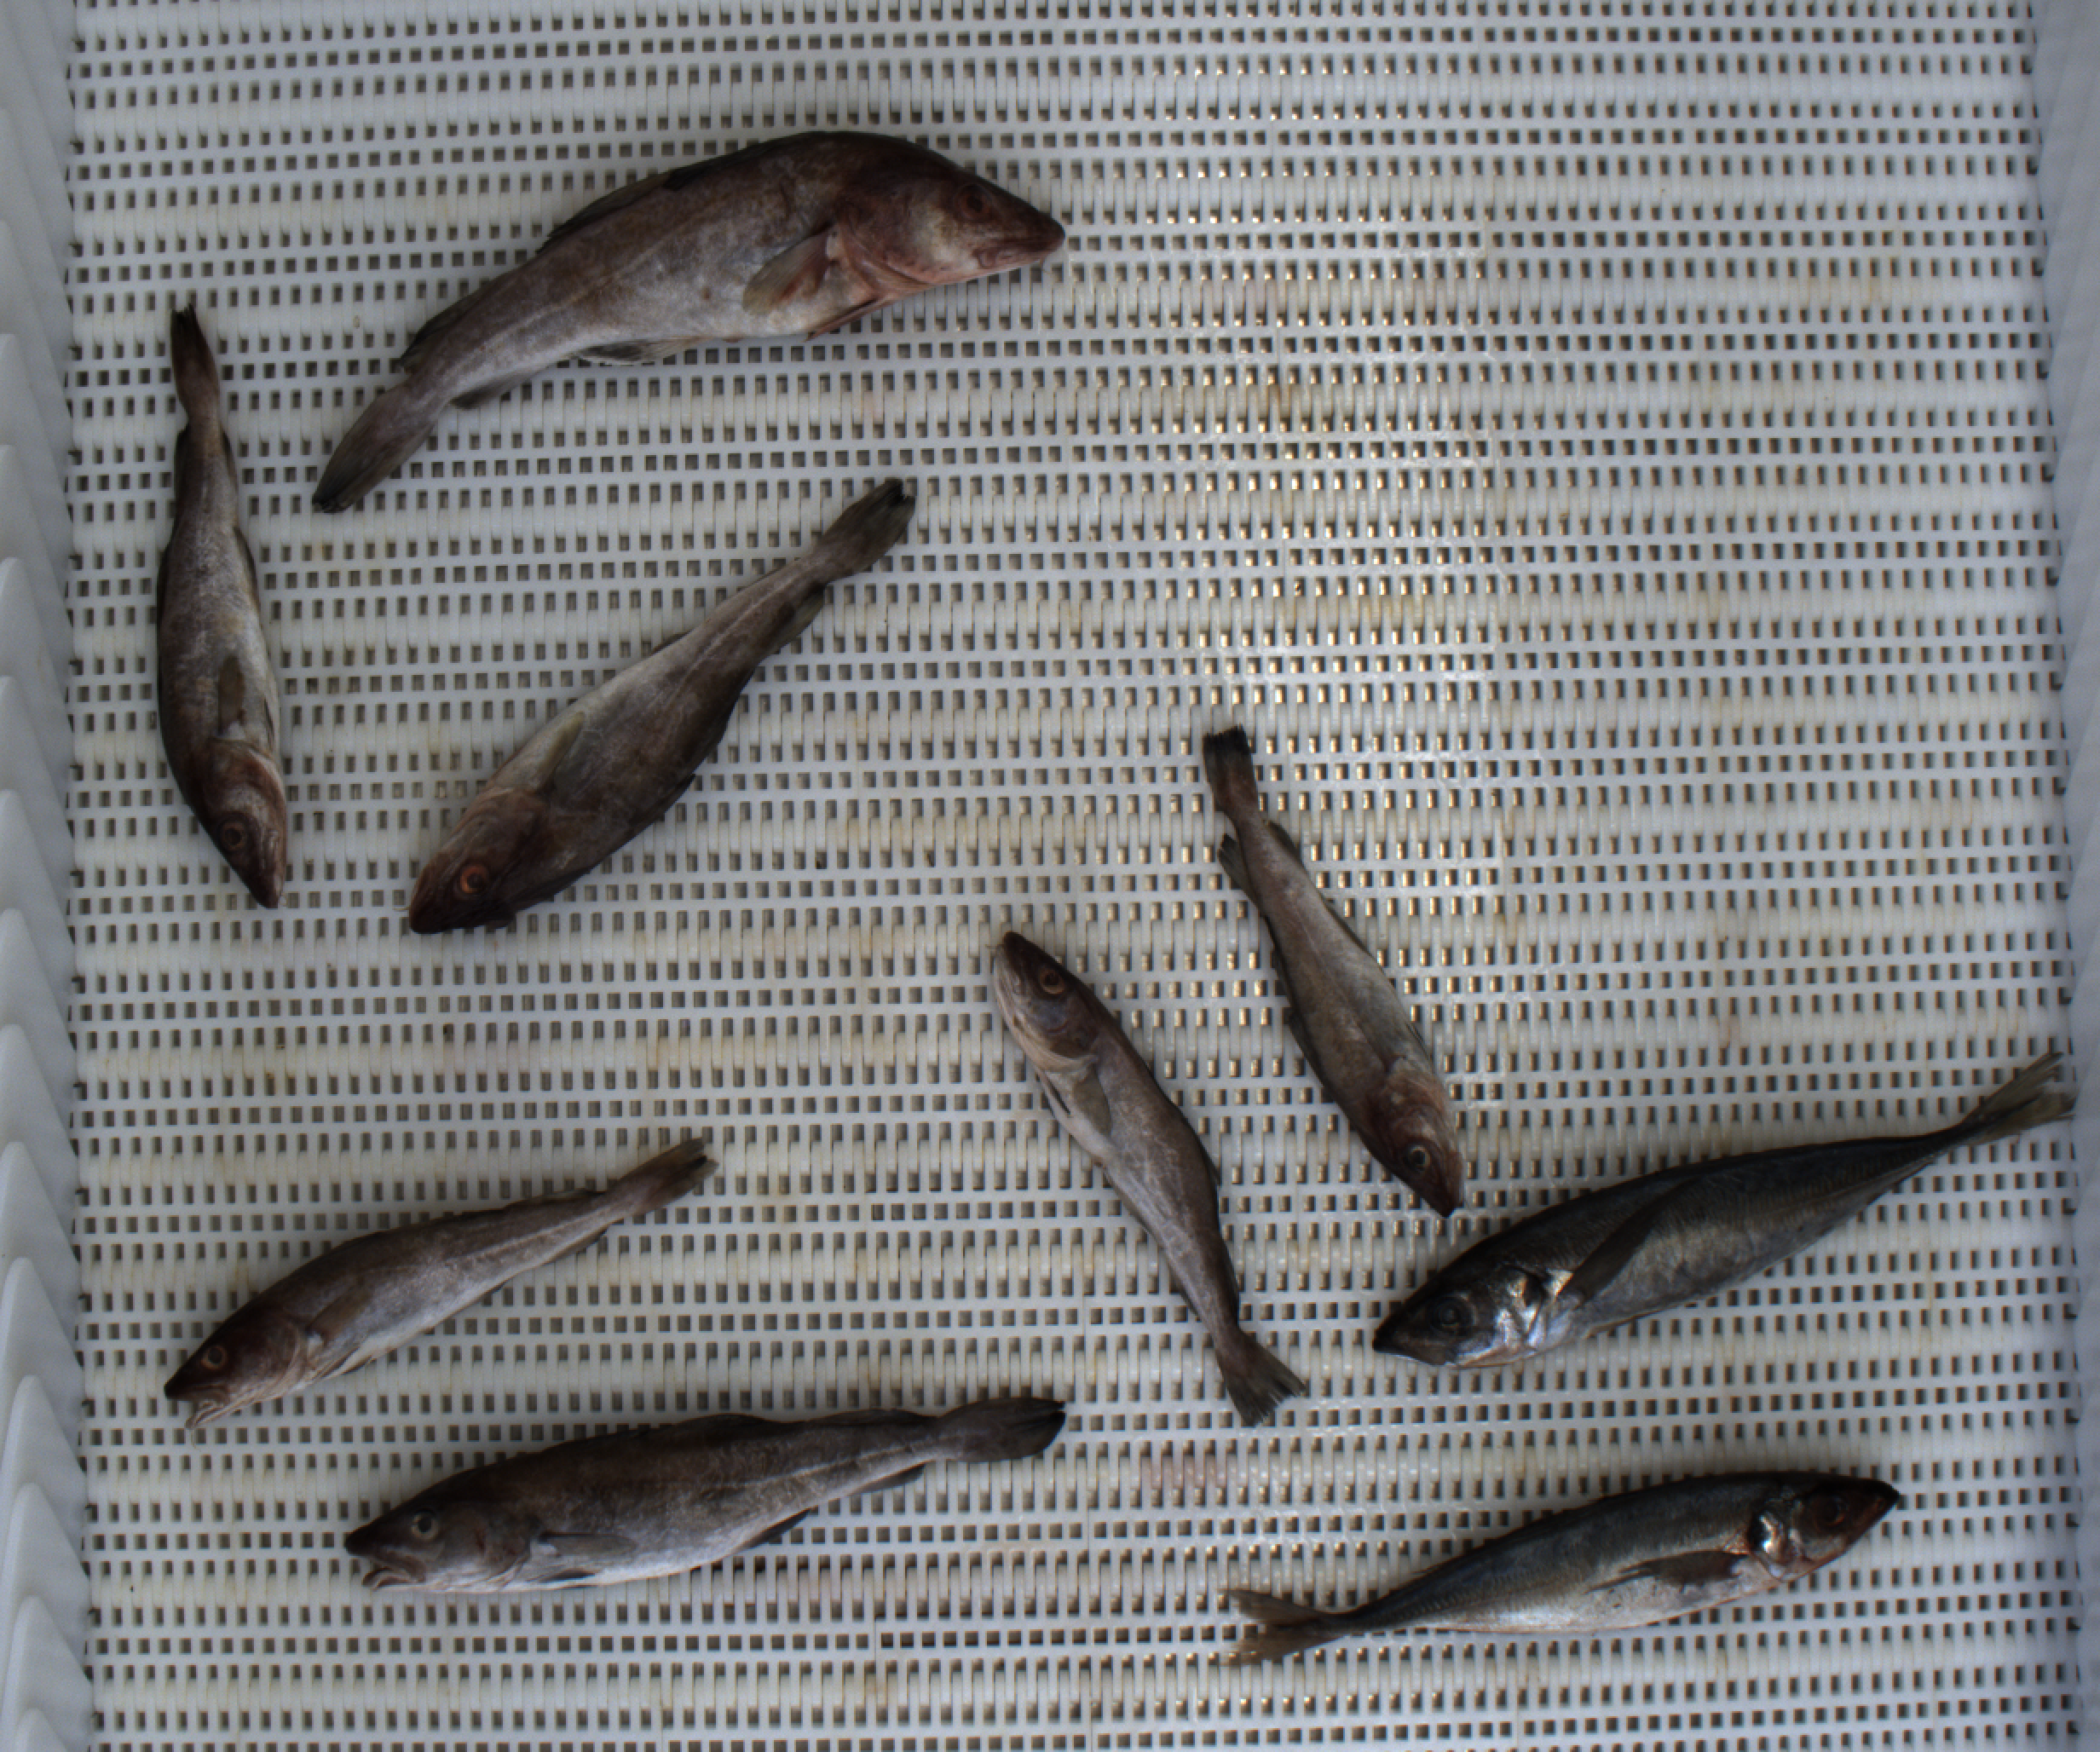
Total fish: 9
Cod: 7
Haddock: 0
Whiting: 0
Hake: 0
Horse mackerel: 2
Saithe: 0
Other: 0